Raymond Parks (activist)

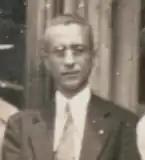
Raymond Parks in 1933

Raymond Arthur Parks (February 12, 1903 – August 19, 1977) was an American activist in the civil rights movement and barber, best known as the husband of Rosa Parks. His wife called him "the first real activist I ever met.”